COVID-19 vaccine

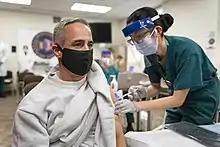
A US airman receiving a COVID19 vaccine, December 2020

Prior to COVID19, a vaccine for an infectious disease had never been produced in less than several yearsand no vaccine existed for preventing a coronavirus infection in humans. However, vaccines have been produced against several animal diseases caused by coronaviruses, including (as of 2003) infectious bronchitis virus in birds, canine coronavirus, and feline coronavirus. Previous projects to develop vaccines for viruses in the family "Coronaviridae" that affect humans have been aimed at severe acute respiratory syndrome (SARS) and Middle East respiratory syndrome (MERS). Vaccines against SARS and MERS have been tested in non-human animals.